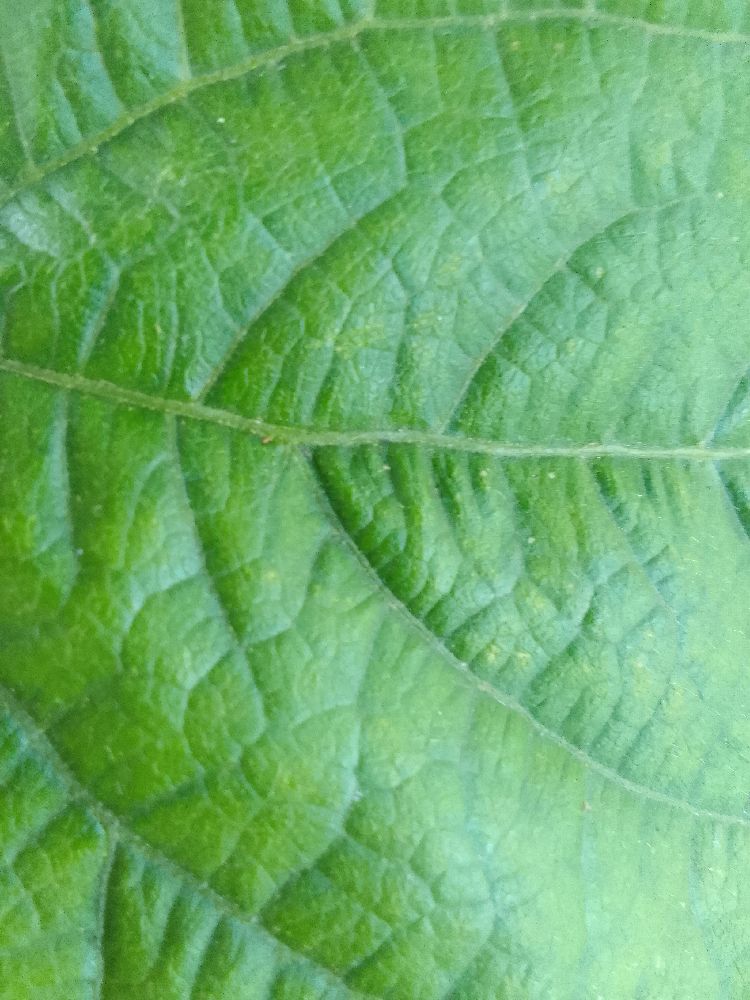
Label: healthy